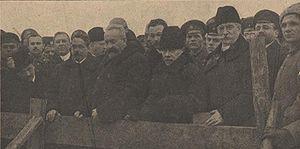
Les membres du gouvernement provisoire devant la tombe des victimes (au premier plan tête nue, vers le milieu du groupe, M. Milioukoff, ministre des affaires étrangères) Русский: Министры Всероссийского Временного правительства на похоронах жертв Февральской революции. Присутствуют в том числе (слева направо): Коновалов, Шингарев, Львов, Некрасов, Годнев и Милюков)
La révolution russe est l’ensemble des événements ayant conduit en février 1917 au renversement spontané du régime tsariste de Russie, puis en octobre de la même année à la prise de pouvoir par les bolcheviks et à l’installation d’un régime léniniste. Cette dernière débouche sur une guerre civile d'une grande violence, opposant les bolcheviks aux Armées blanches et à un ensemble d'autres adversaires. Le conflit est accompagné d'un effondrement de l'économie russe, qui avait débuté pendant la Première guerre mondiale, et d'une famine particulièrement meurtrière : il s'achève par la victoire des bolcheviks et par la reconstitution, sous l'égide de l'URSS, de la majorité des territoires de l'ex-empire. La révolution en Russie donne également naissance au communisme, au sens contemporain du terme.